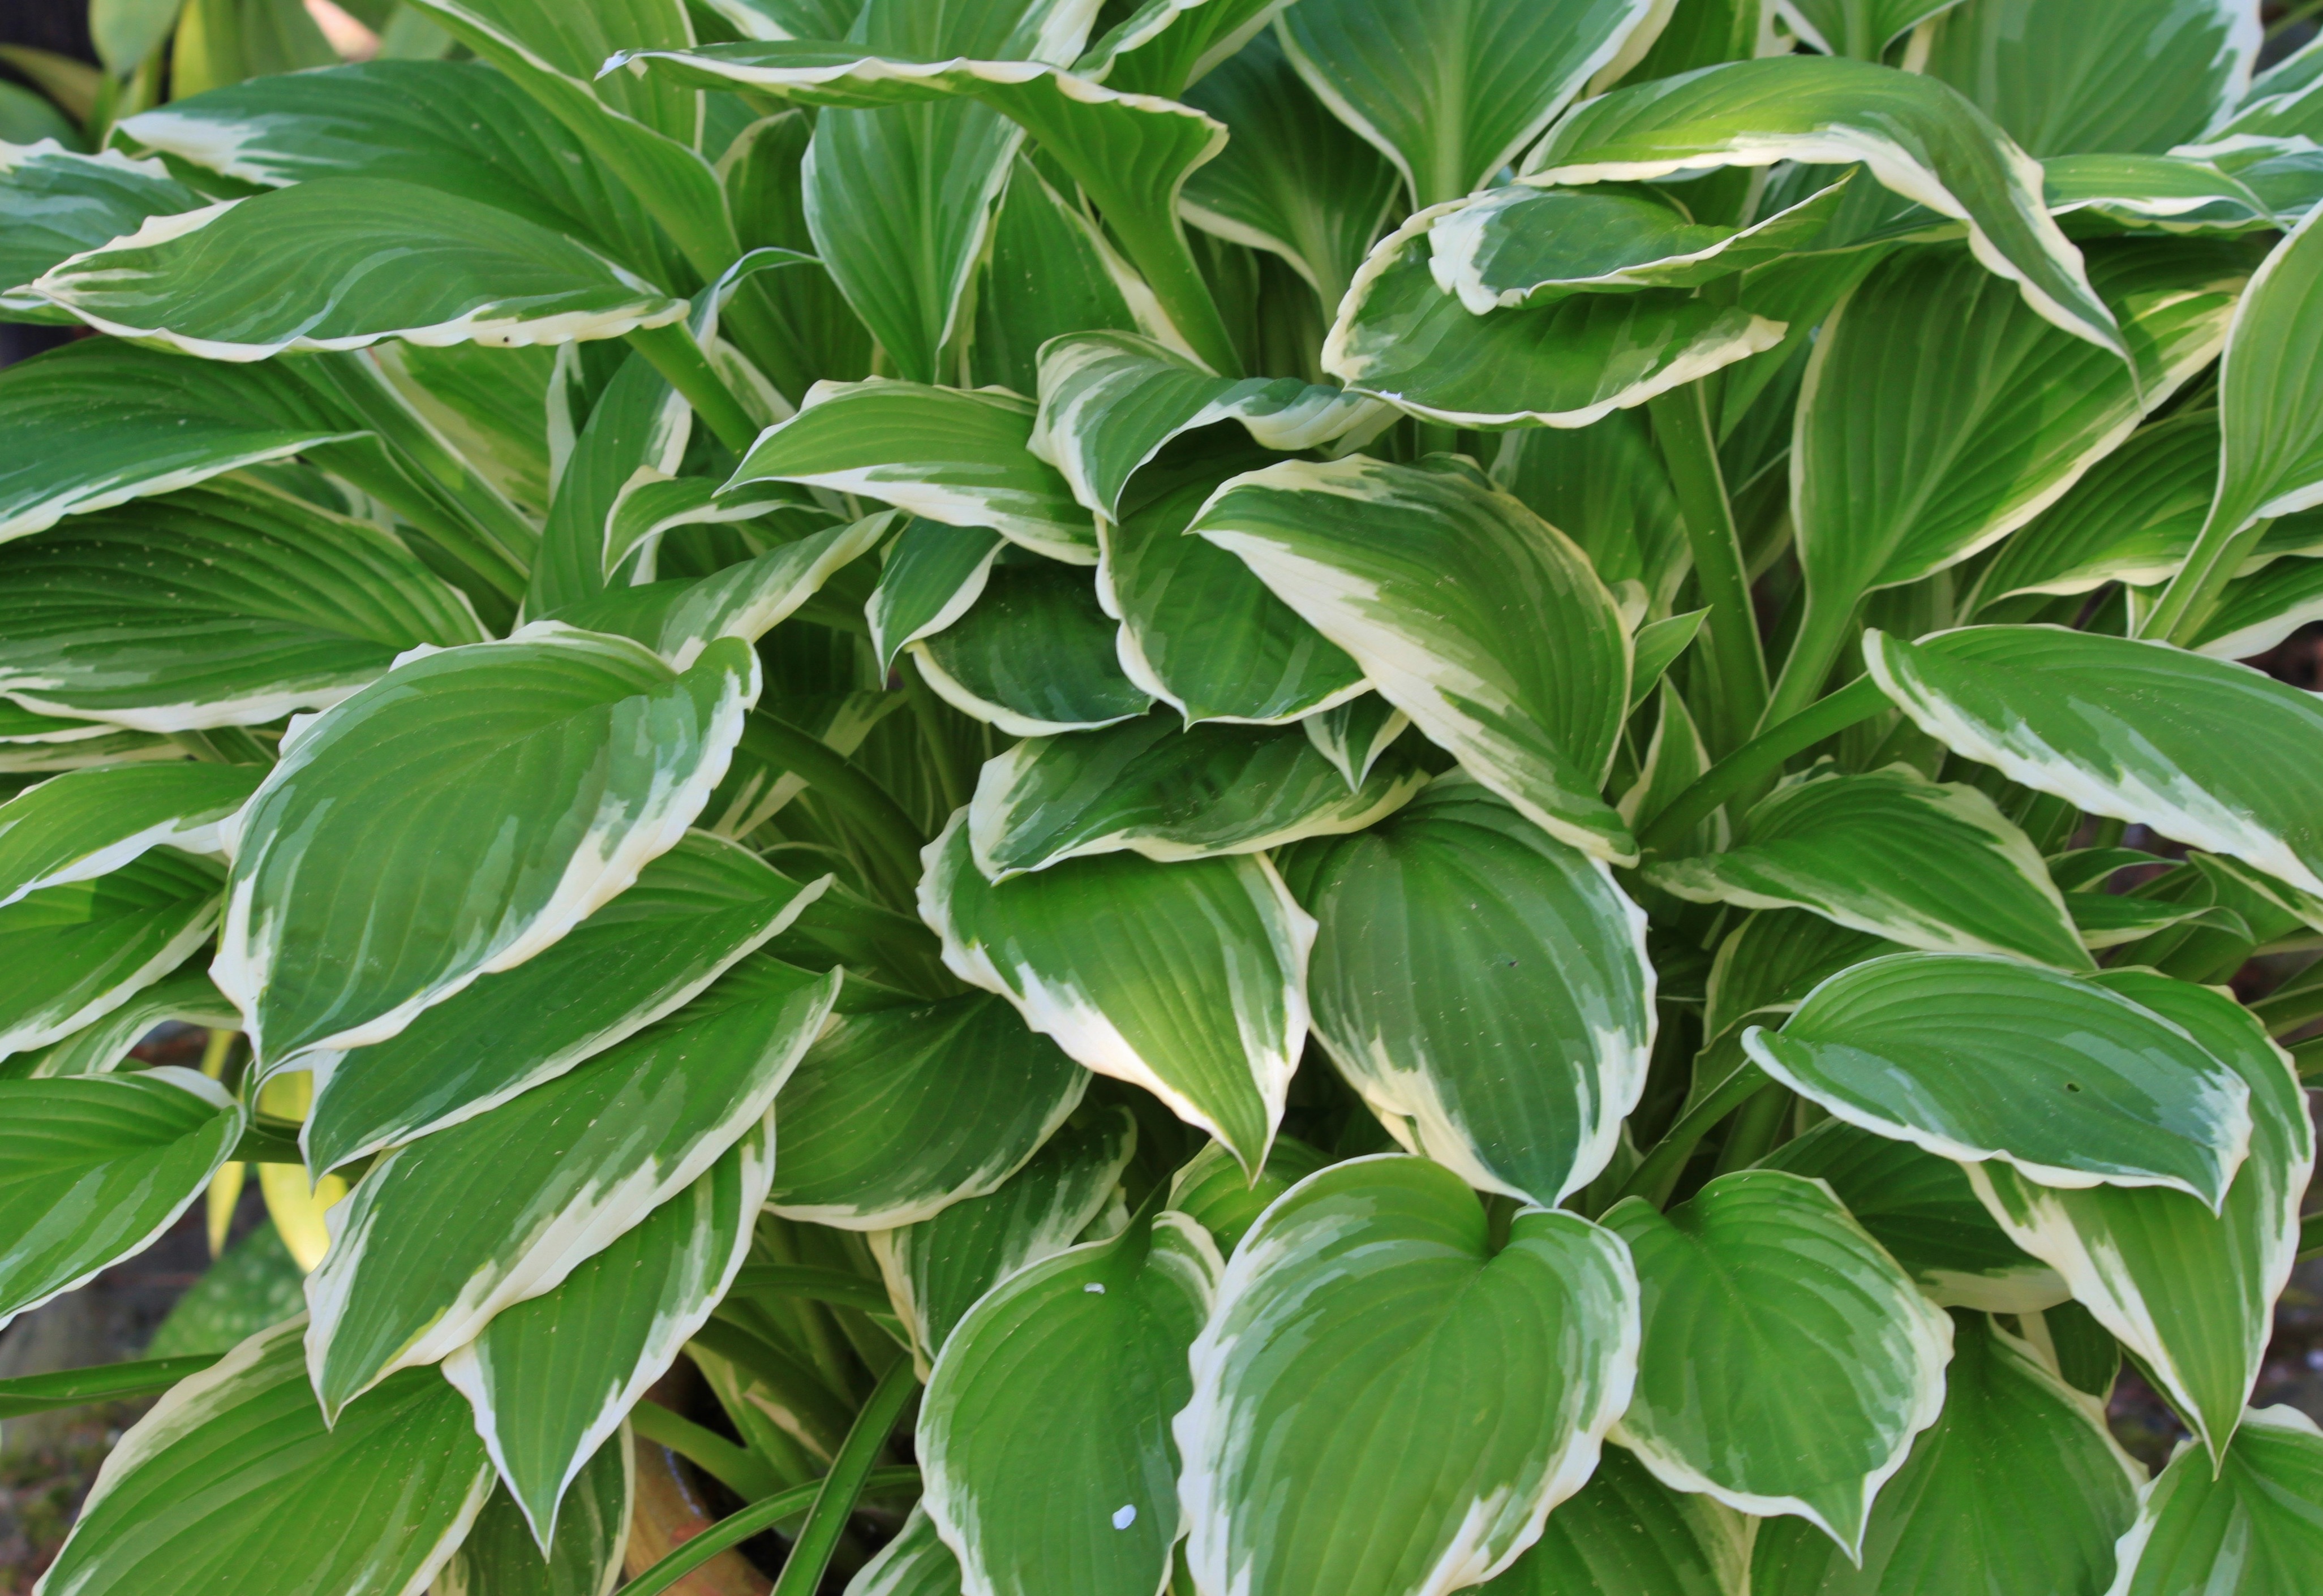
tree, nature, plant, white, leaf, flower, green, herb, produce, evergreen, botany, garden, flora, stalk, leaves, shrub, ornamental plant, garden plant, flowering plant, plantain lily, schattenpflanze, land plant, arrowroot family, hostas